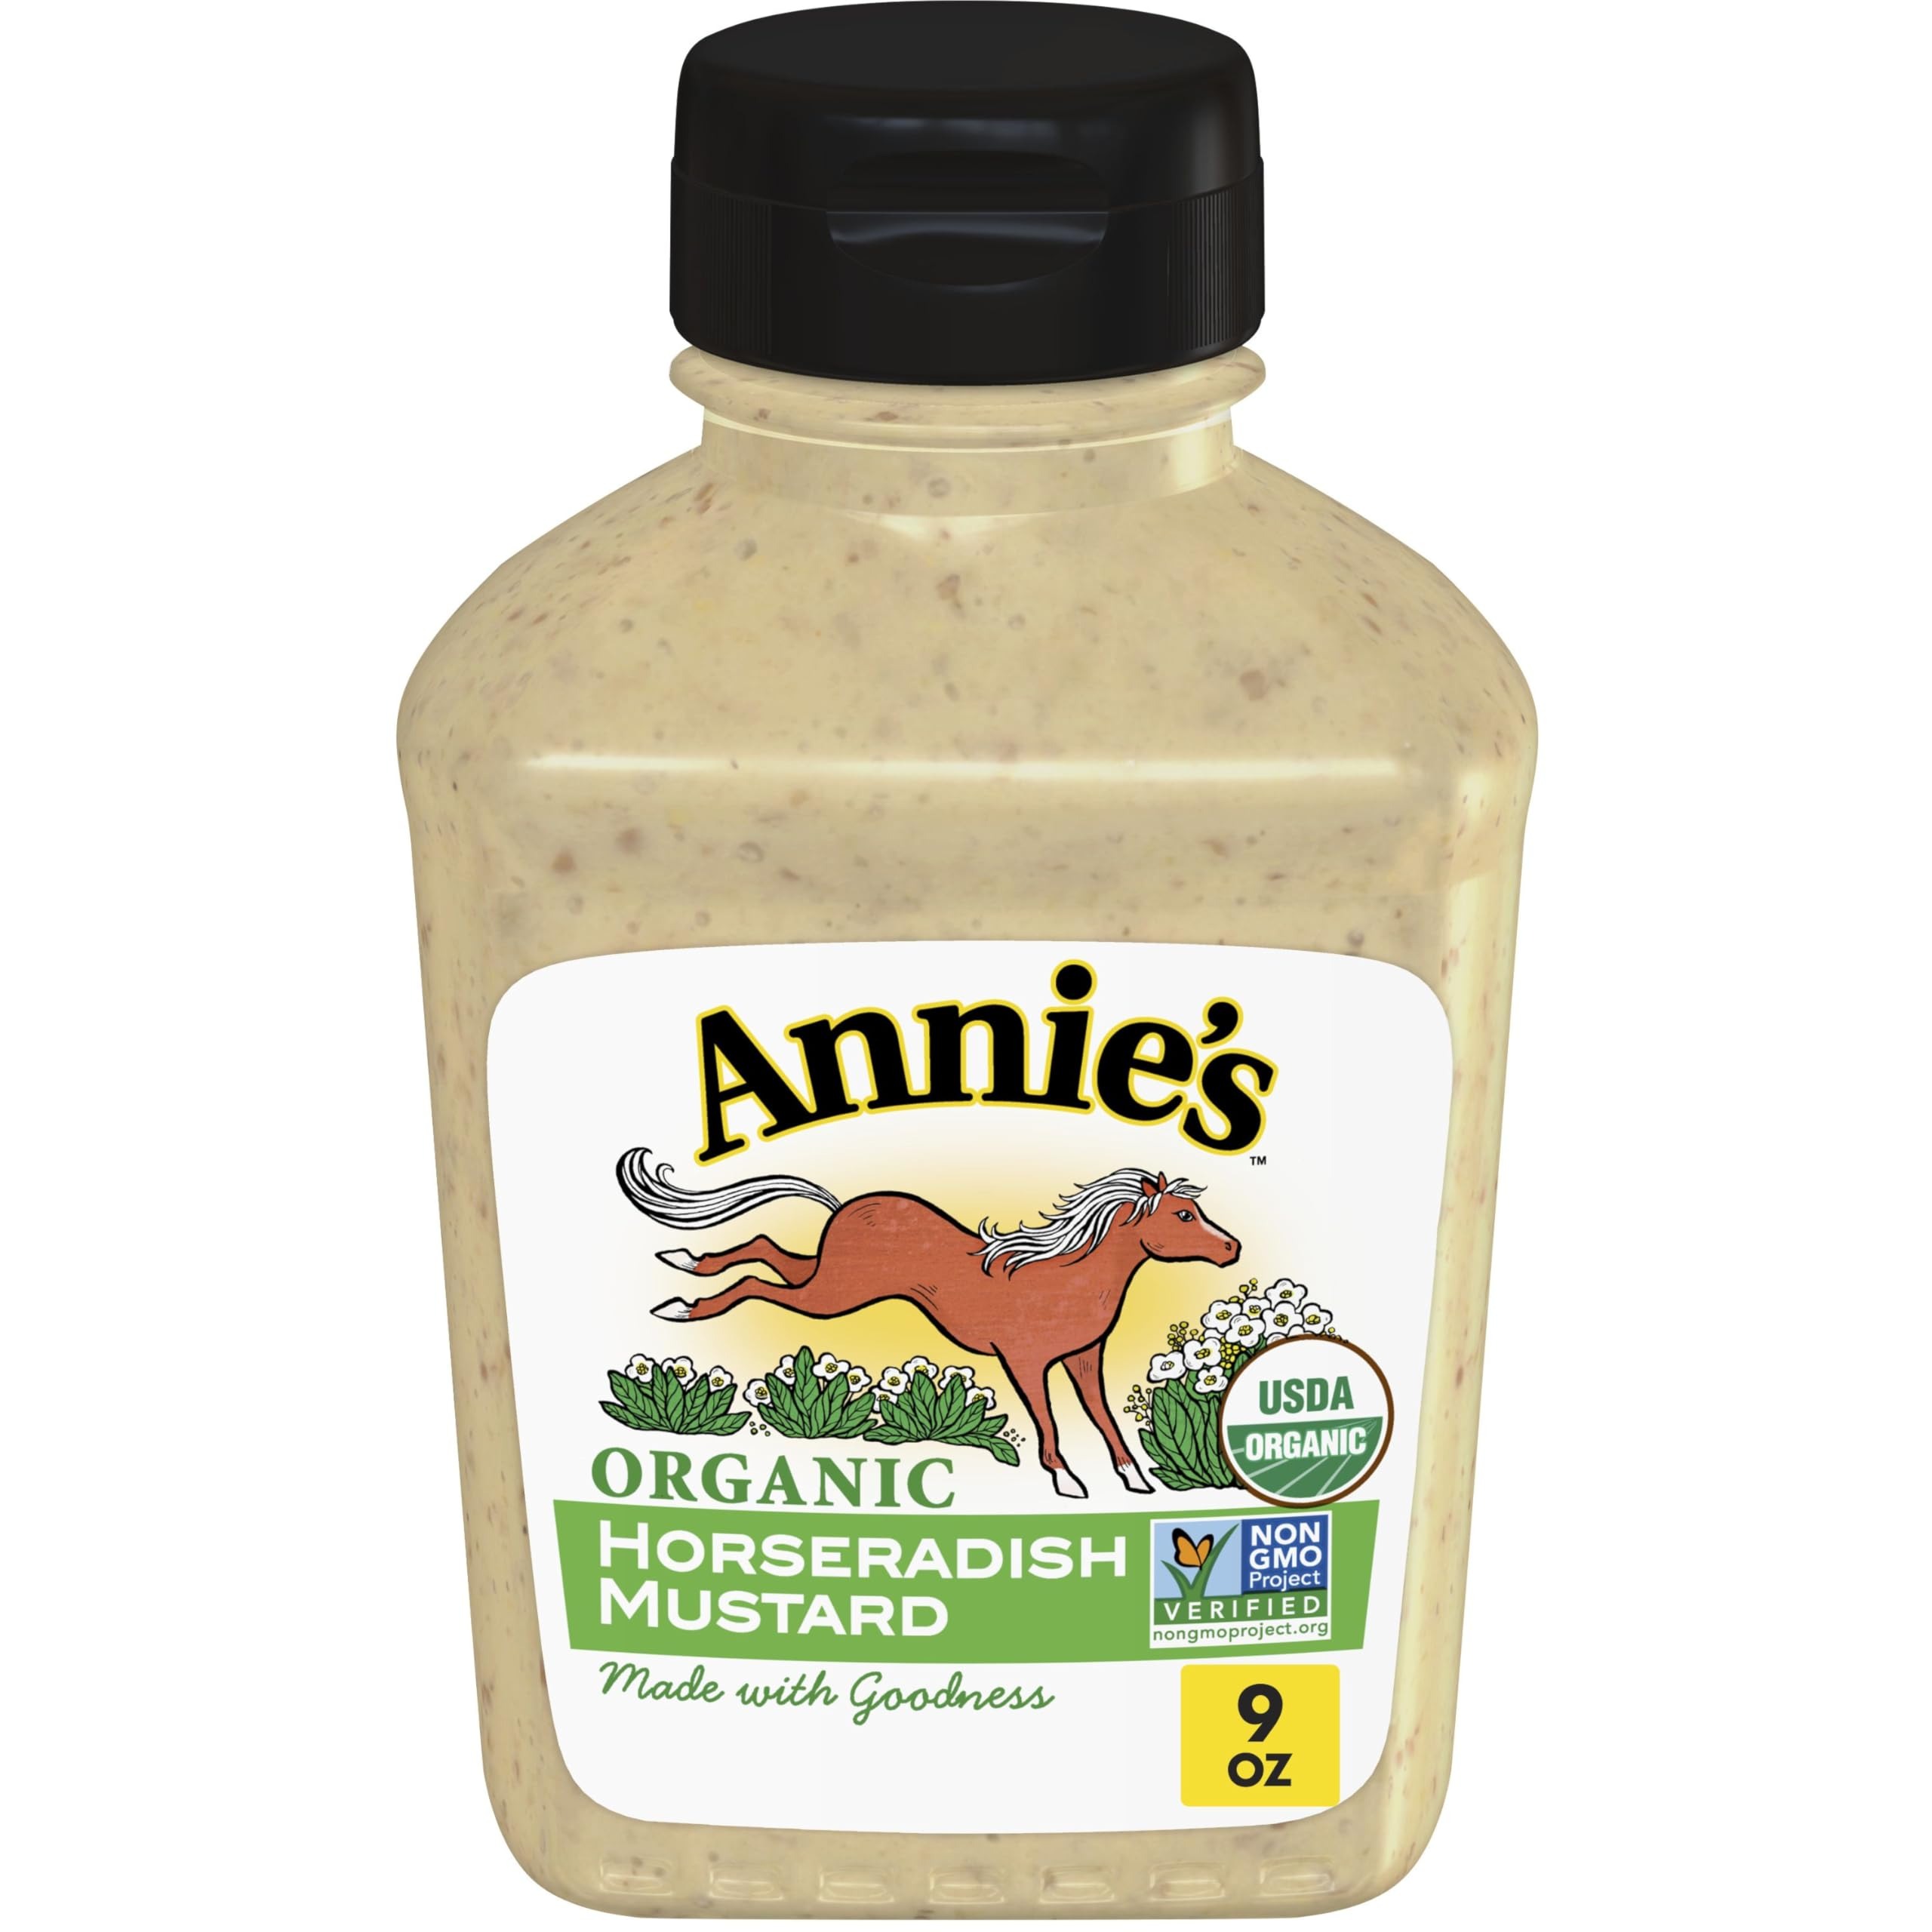
Item Name: Annie's Organic Horseradish Mustard, Gluten Free, 9 oz
Bullet Point 1: GLUTEN FREE: Annie's Horseradish Mustard is carefully crafted with gluten free ingredients
Bullet Point 2: CERTIFIED ORGANIC: Certified USDA Organic for the goodness you'd expect from Annie's mustard
Bullet Point 3: TASTY MEAL ADDITION: Everybunny in your family will love the yummy flavor this horseradish mustard brings to meal times
Bullet Point 4: CONTAINS: One 9 oz Annie's Organic Horseradish Mustard
Bullet Point 5: CONTAINS: 9 oz
Bullet Point 6: Authentic recipes inspired from (a classically trained chef & artist) Annie Christopher
Bullet Point 7: Creative, unique and vibrant flavor profiles (that add excitement to everyday meals).
Bullet Point 8: All Natural and organic ingredients and the highest quality oils (are used in every product).
Value: 9.0
Unit: Ounce

Price: 6.27